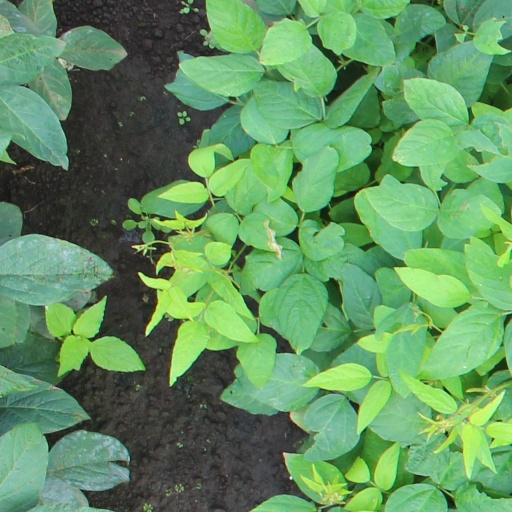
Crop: soybean